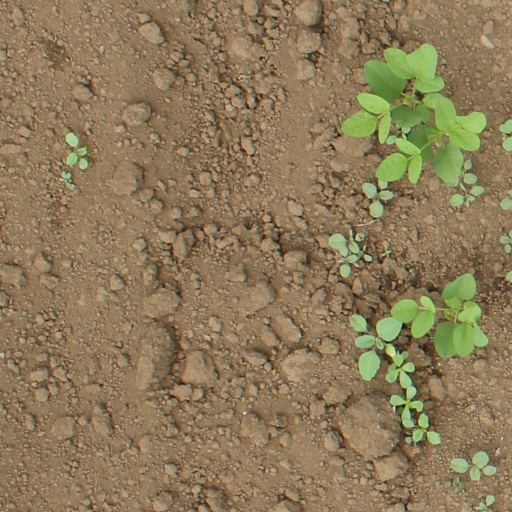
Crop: soybean